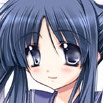
Portrait style: Anime Portrait